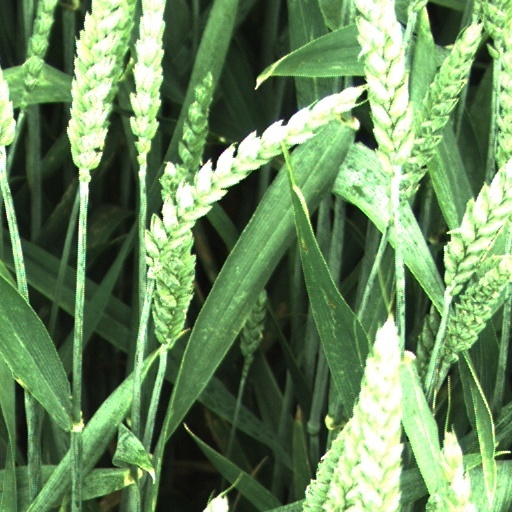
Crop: wheat